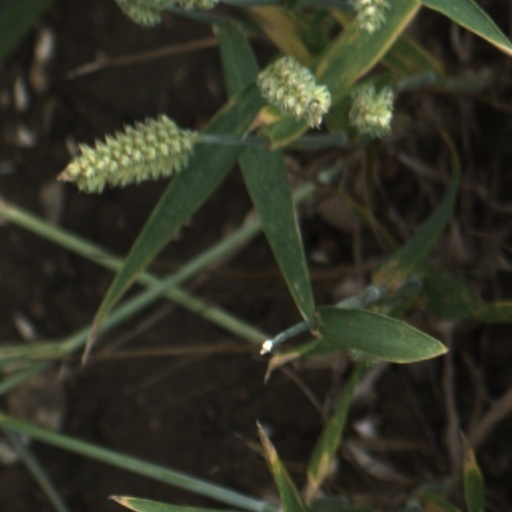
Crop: wheat